Madisonville, Louisiana

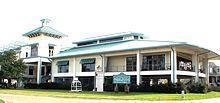
Lake Pontchartrain Basin Maritime Museum

Madisonville hosts the Lake Pontchartrain Basin Maritime Museum, which sponsors the Wooden Boat Festival each fall.